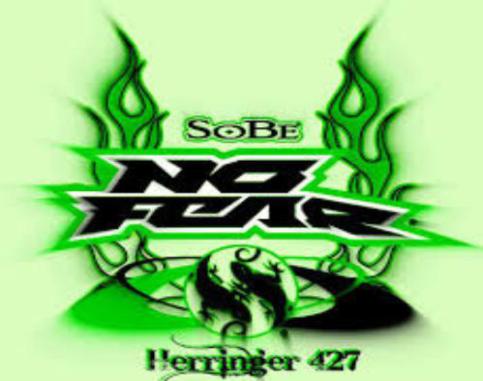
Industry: Leisure